Jos van Manen Pieters

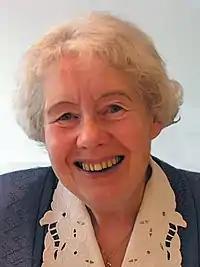
Jos van Manen Pieters

Jos van Manen Pieters (21 March 1930 in Zaandam – 1 February 2015 in Ede) was a Dutch writer. She won the in 1965.